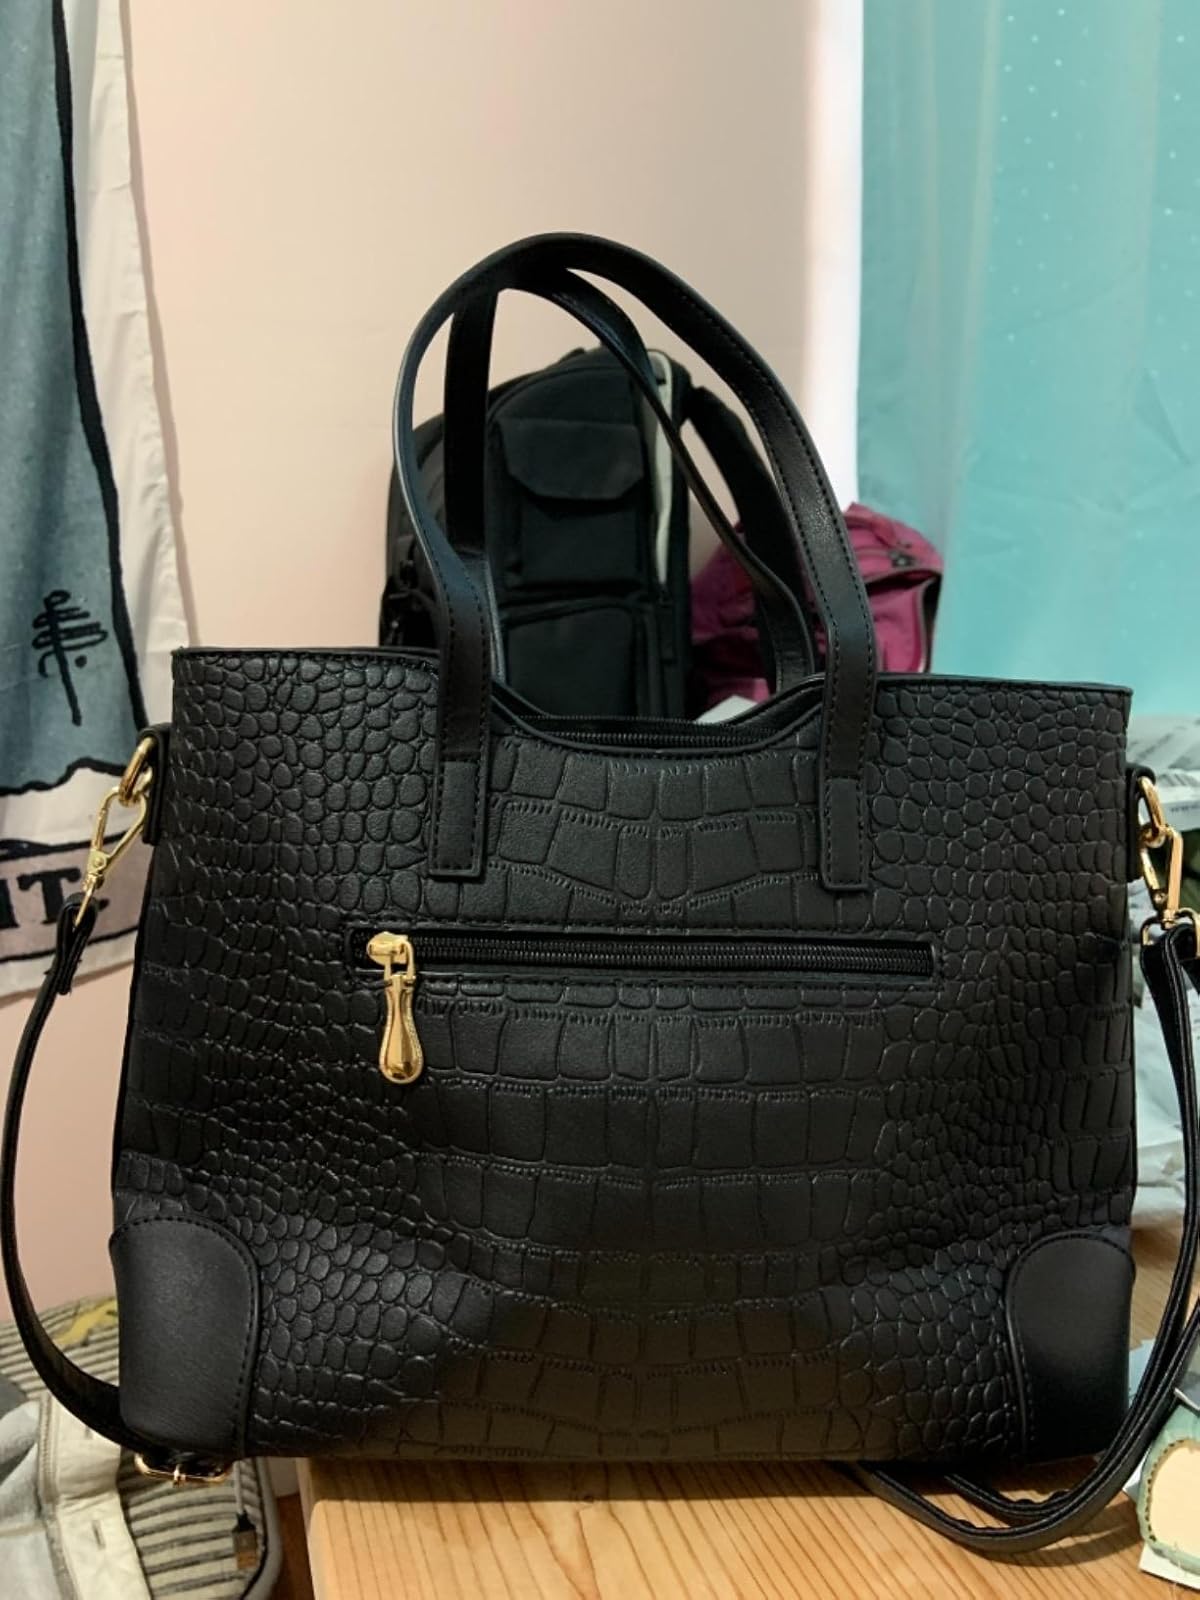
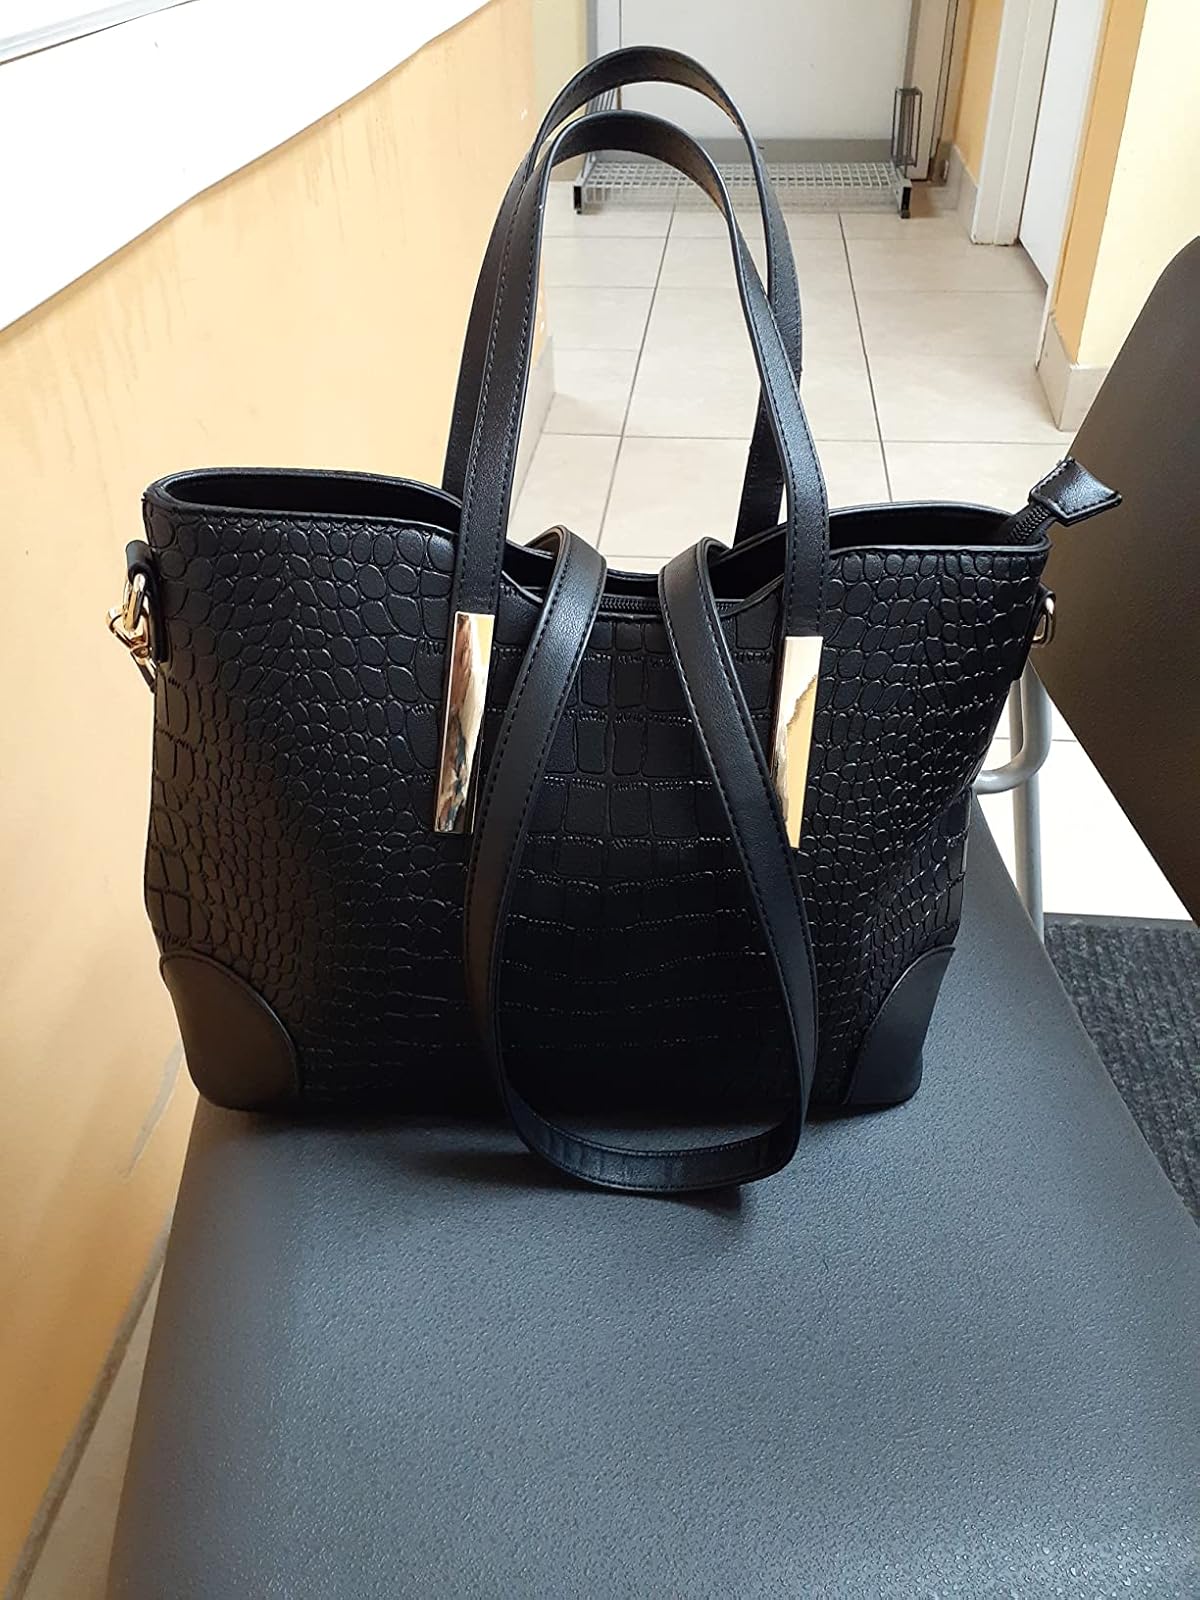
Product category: accessories_handbag
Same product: yes